Manishtushu

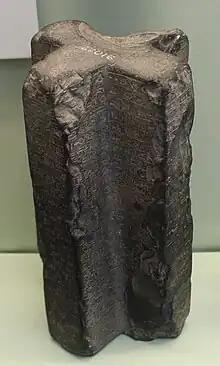
Cruciform Monument of Manishtushu

An inscribed door socket was found at an unexcavated mound on the Adaim river near where it meets the Tigris river, Khara'ib Ghdairife. It read "Manistusu, king of Kis, builder of the temple of the goddess Ninhursaga in HA.A KI. Whoever removes this tablet, may Ninhursaga and Samas uproot his seed and destroy his progeny."